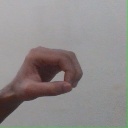
अक्षर: औ